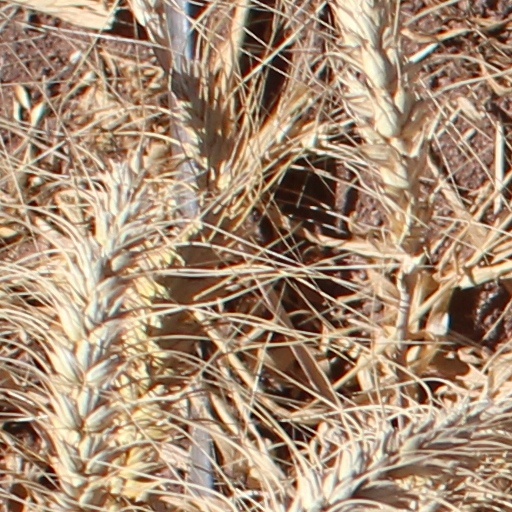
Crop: wheat